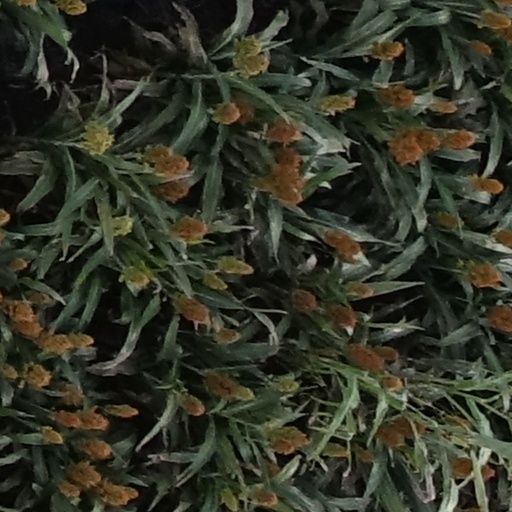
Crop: sorghum